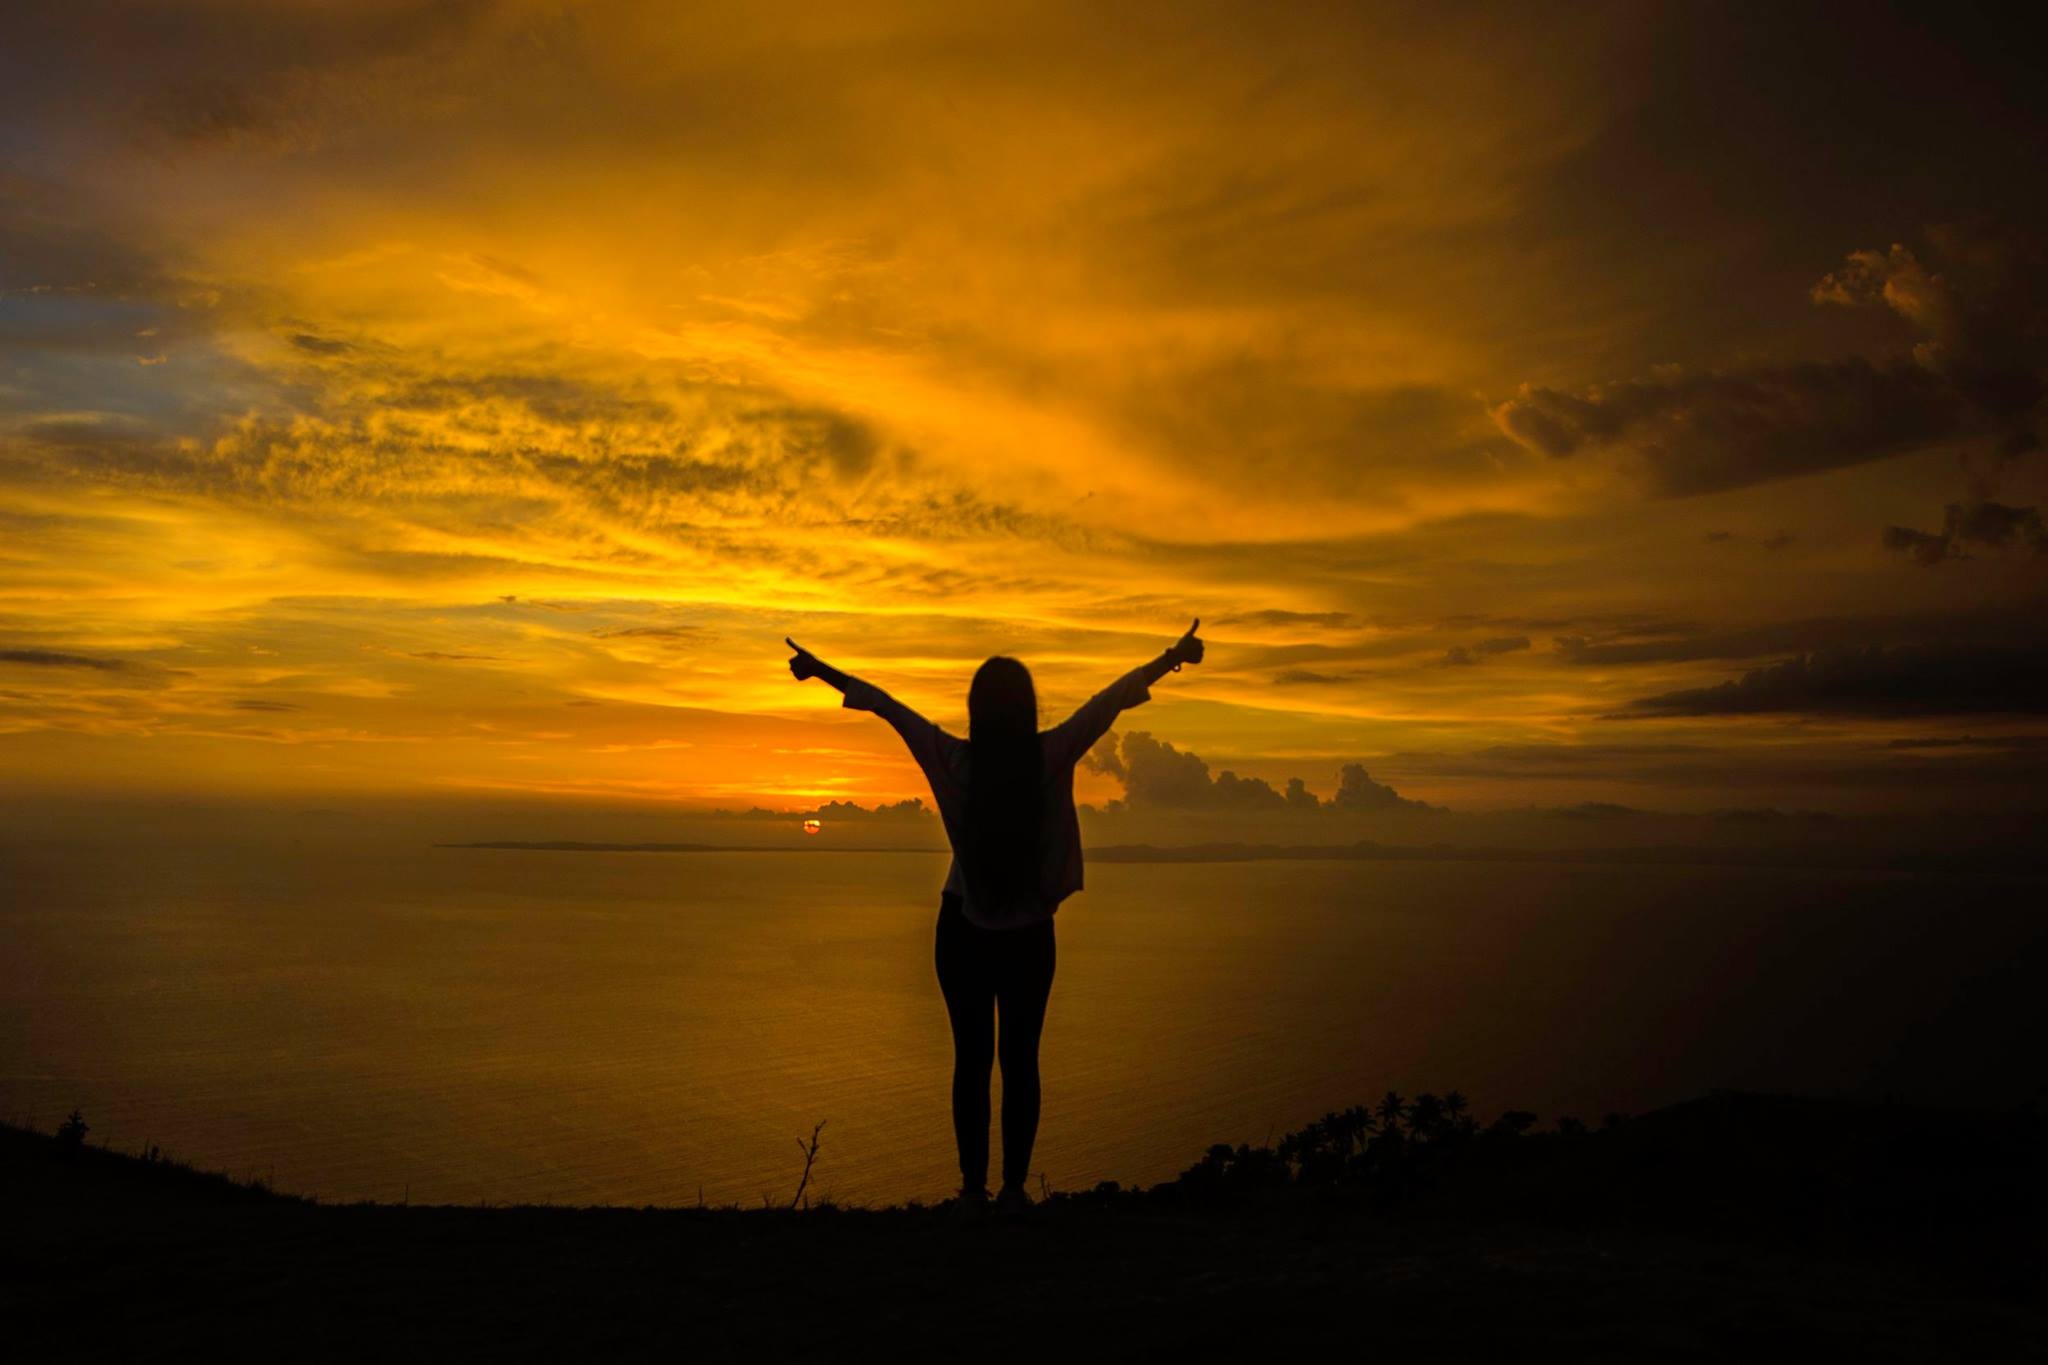
sea, horizon, silhouette, cloud, sky, woman, sunrise, sunset, sunlight, morning, dawn, travel, dusk, evening, mountaineer, wanderlust, afterglow, orange sky, sunse